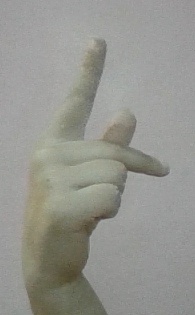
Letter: dha